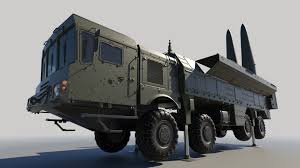
Label: Iskander